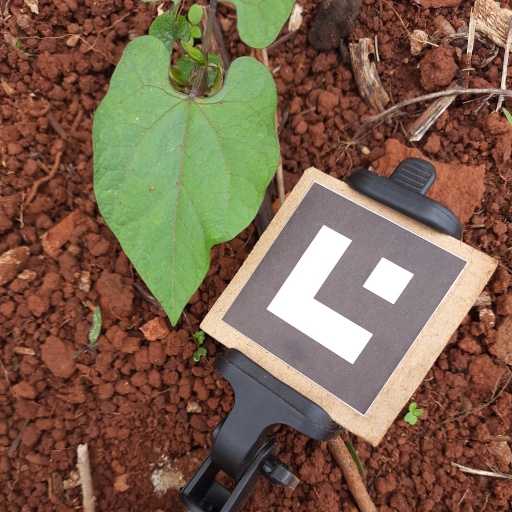
Observations: wavy surface, no eating holes, with soild dust, under shade